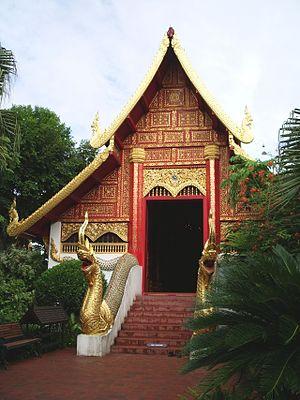
Le Bouddha d'émeraude est une statue en jadéite vénérée à Bangkok dans la chapelle royale du Grand Palais ; elle est l'emblème religieux et symbolique de la dynastie Chakri, le palladium du pays. Haute de 76,2 cm, elle est habituellement vêtue d'or.